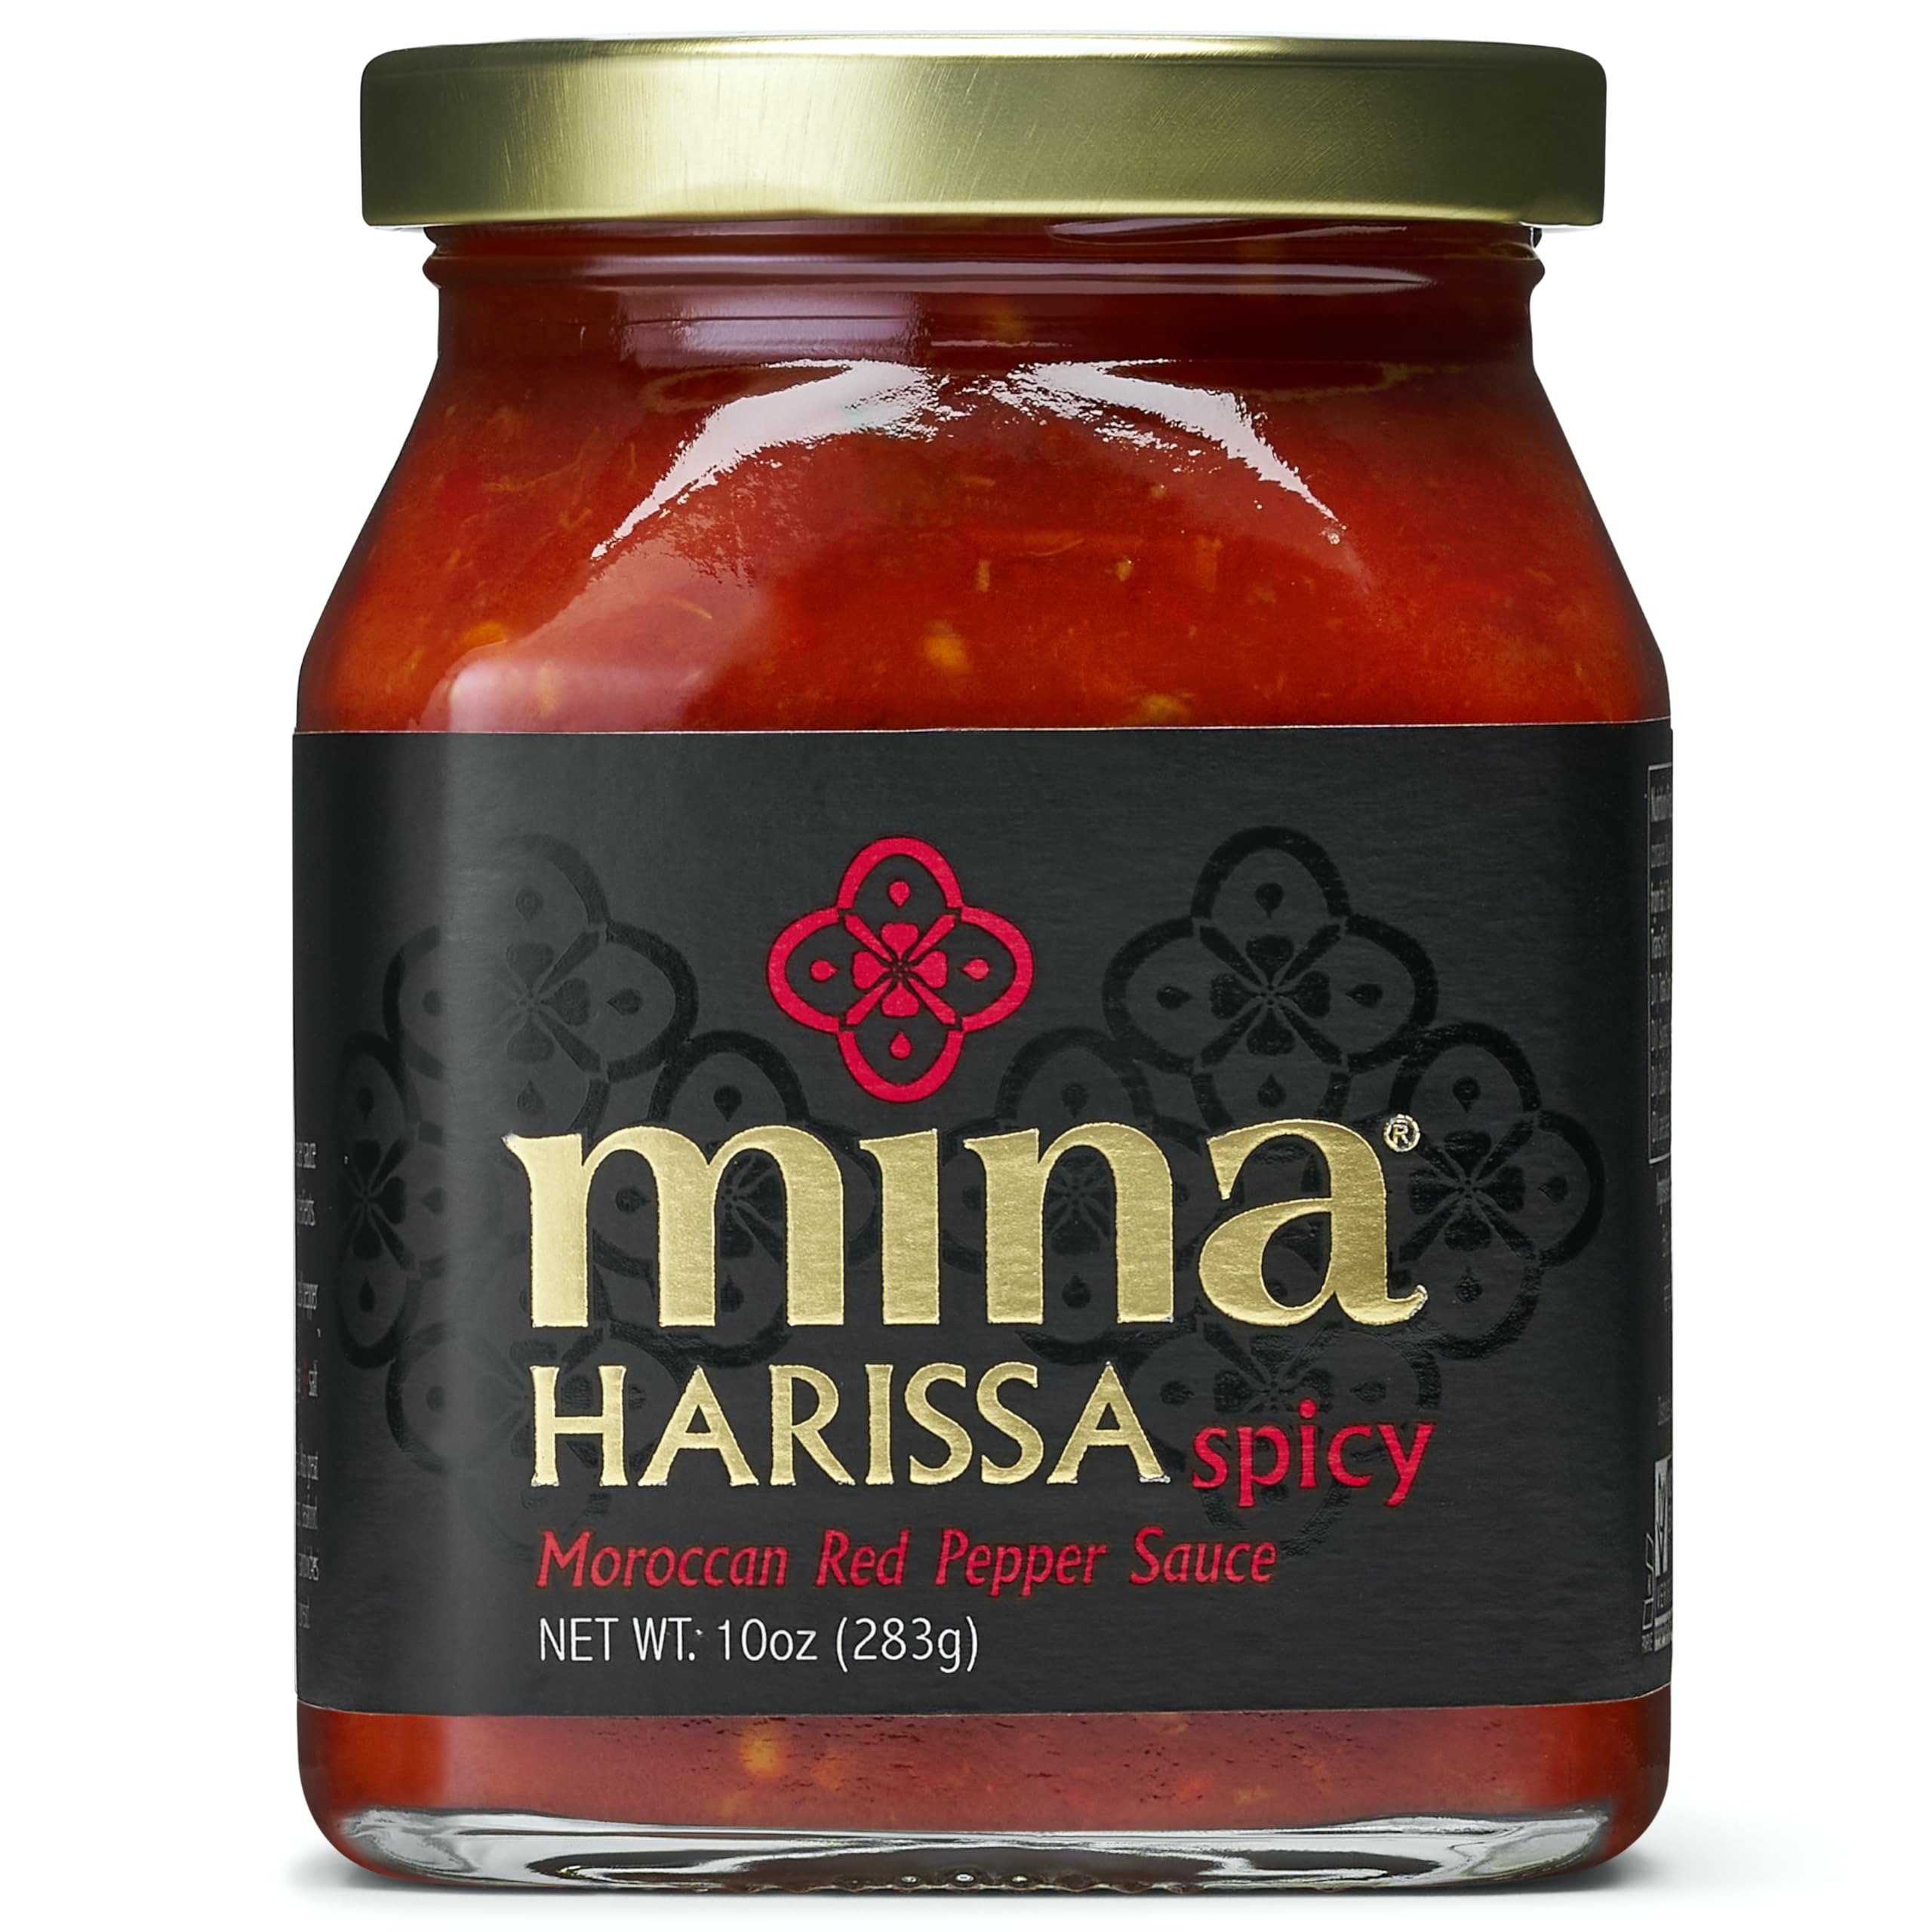
Item Name: Mina Harissa Hot Sauce, Gourmet Moroccan Heat, Homestyle Spicy Red Chili Harissa Paste with Tangy Twist, 10 oz Harissa Sauce, Excite Your Senses with Mina Harissa Seasoning
Bullet Point 1: HOMESTYLE HOT SAUCE: Experience the fusion of traditional Moroccan harissa paste with the versatility of your favorite buffalo sauce. Mina Harissa Hot Sauce brings a spicy chili kick, saucy texture, and vibrant red pepper color to any dish. Perfect as a garlic chili sauce, shawarma seasoning, or chicken marinade.
Bullet Point 2: FRESH, ALL-NATURAL INGREDIENTS: Crafted with a short list of non-GMO, keto-friendly, and naturally gluten-free ingredients, including extra virgin olive oil. This plant-based, high-quality harissa sauce is ideal for cooking, dipping, and slathering.
Bullet Point 3: BALANCED HEAT: Mina Spicy Harissa Sauce delivers just the right amount of heat—surprisingly spicy yet full of flavor without the overwhelming burn of many hot sauces. It doubles as a garlic sauce and ginger garlic paste, enhancing any meal.
Bullet Point 4: TRANSFORM YOUR PLATE: Elevate breakfast, lunch, dinner, and snacks with Moroccan harissa sauce. Perfect for eggs, skillets, sandwiches, salads, wings, soups, tagines, pastas, and more. Use it as a pizza sauce, spaghetti sauce, or even as a marinade or seasoning for meats and veggies.
Bullet Point 5: WHAT IS HARISSA SAUCE?: Unlike most hot sauces that are heavy on vinegar, harissa is a fresher Moroccan chili sauce made primarily of red chili peppers, garlic, and extra virgin olive oil. Mina's organic hot sauce is versatile and can be used as a tahini or harissa paste, adding a flavorful twist to any dish.
Value: 1.0
Unit: Count

Price: 6.44